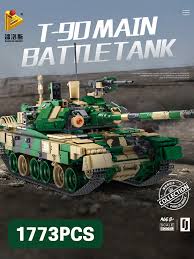
Label: Tank